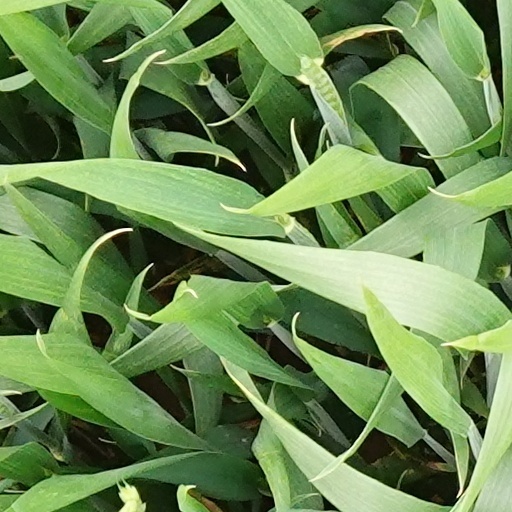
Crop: wheat